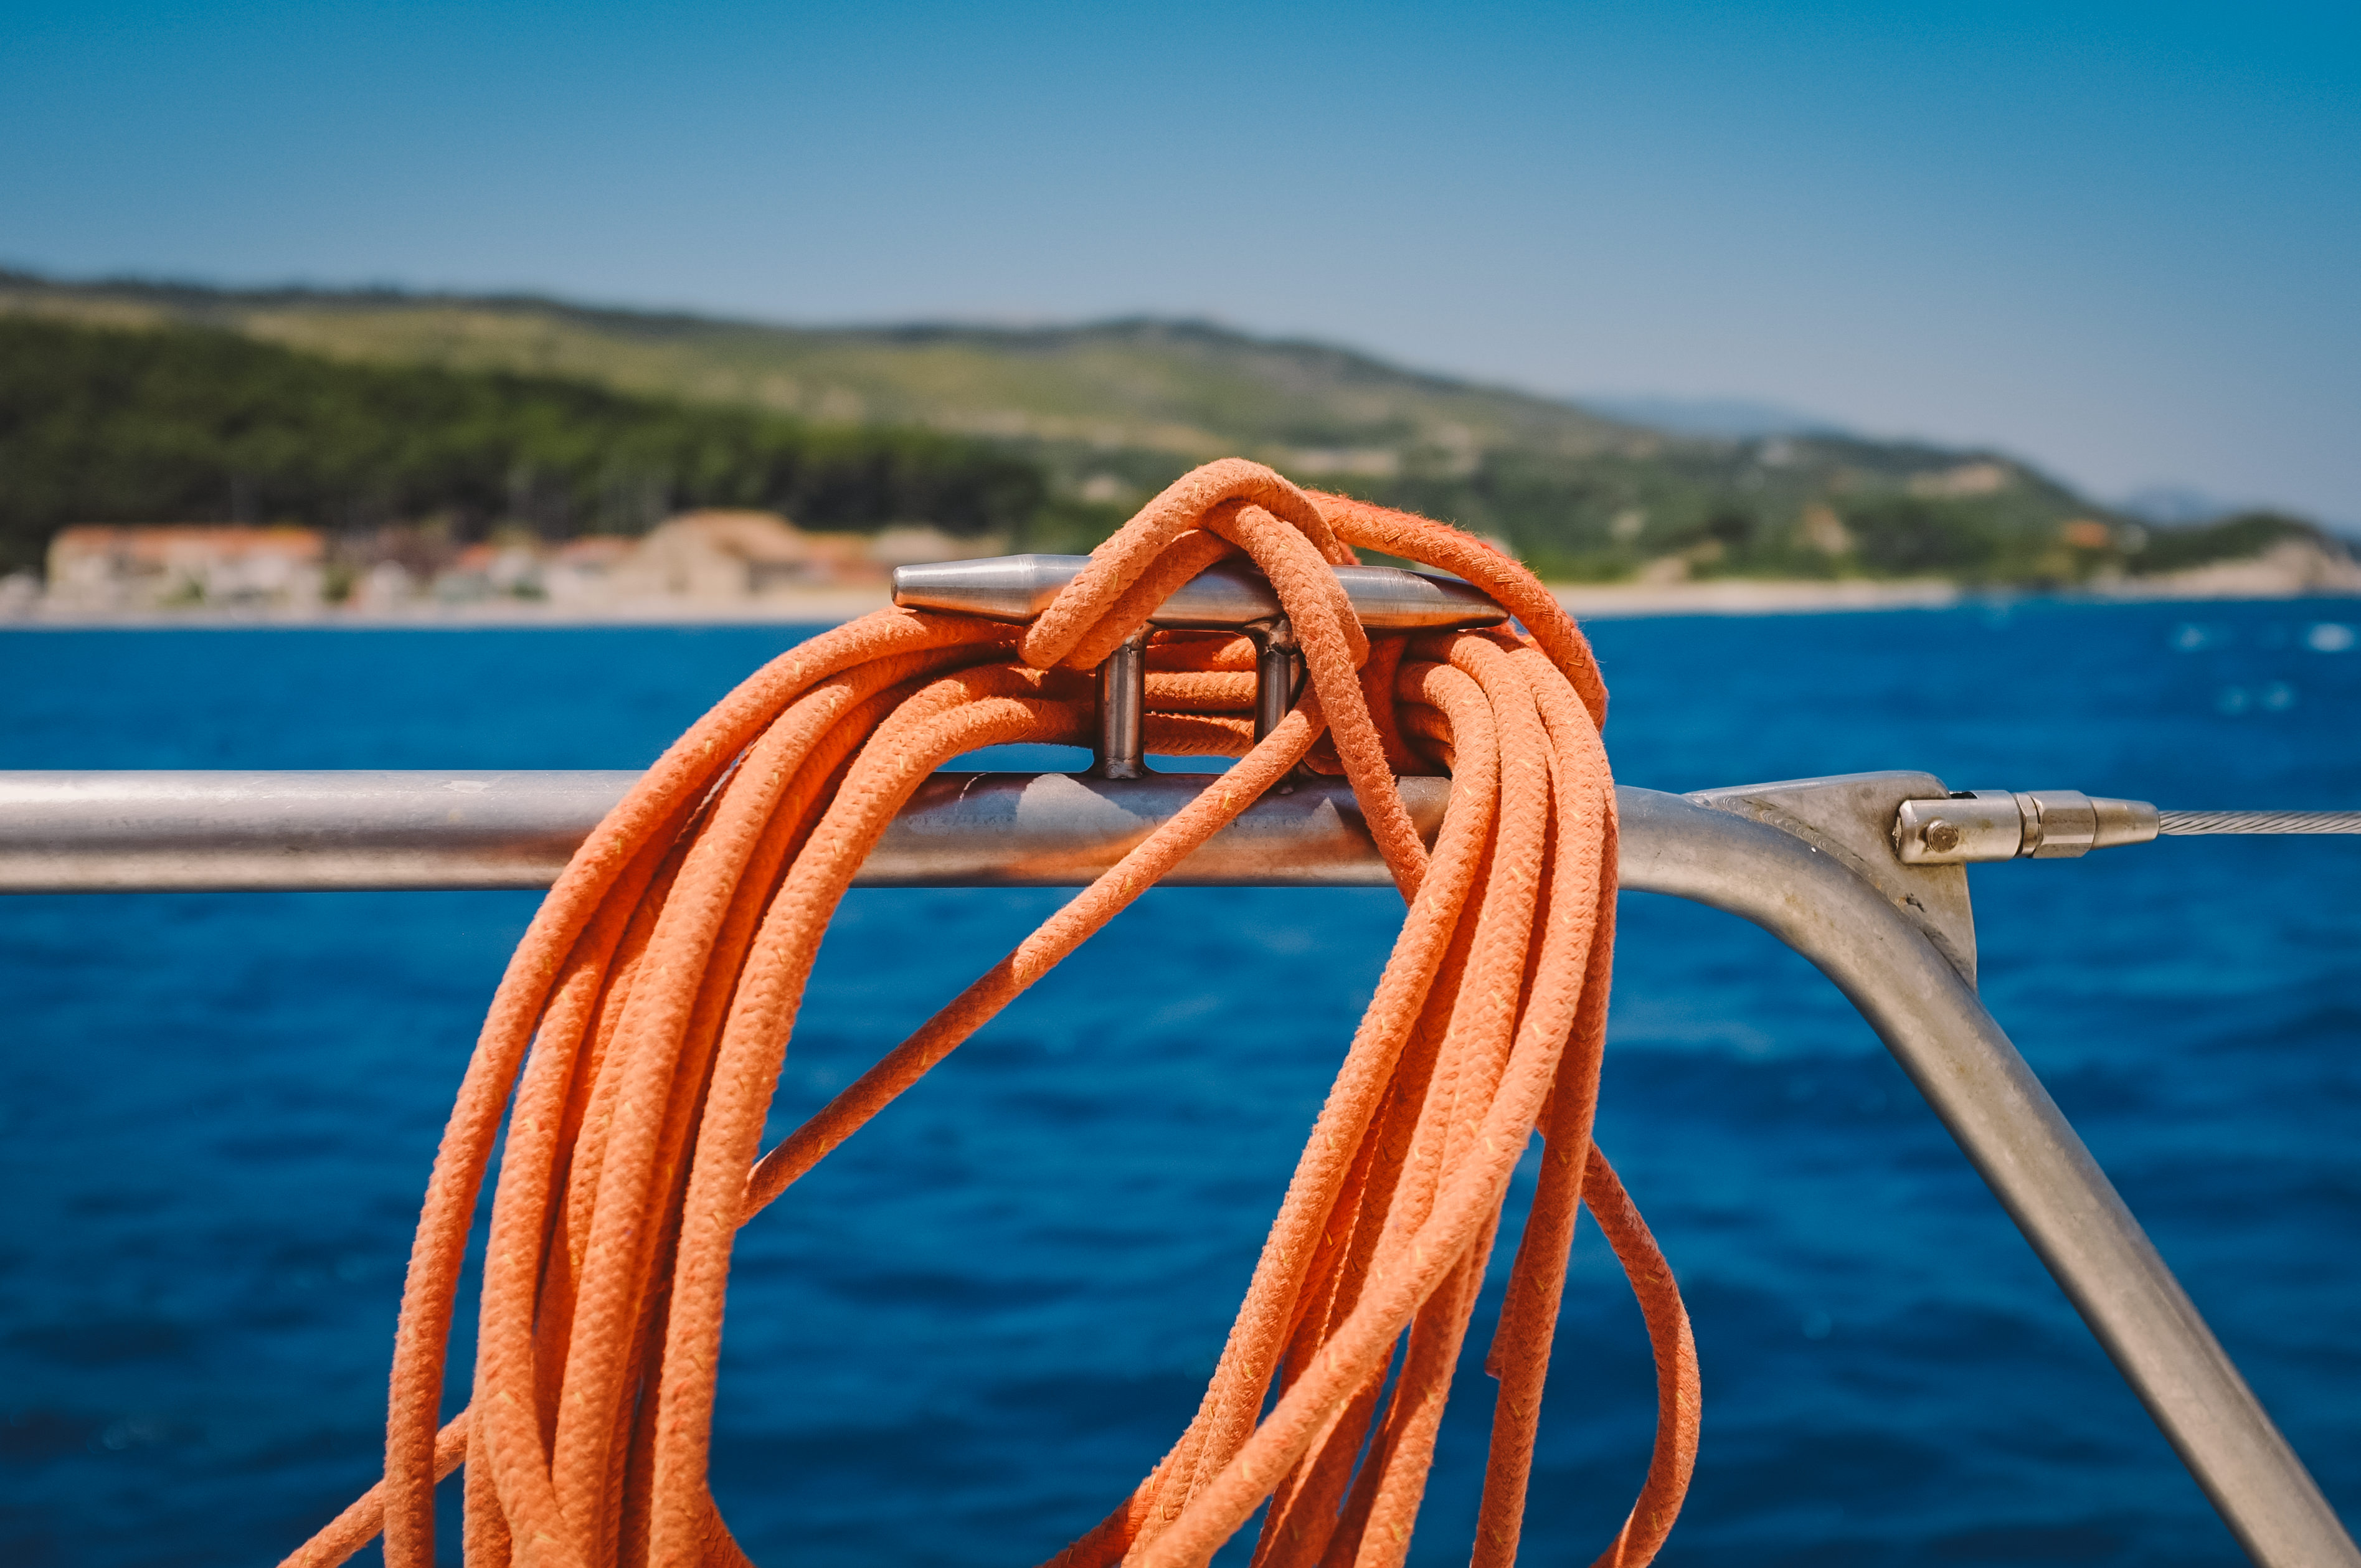
beach, sea, water, ocean, rope, blur, sky, boat, pier, ship, summer, travel, yacht, blue, port, seashore, close up, waves, focus, sail, watercraft, transportation system